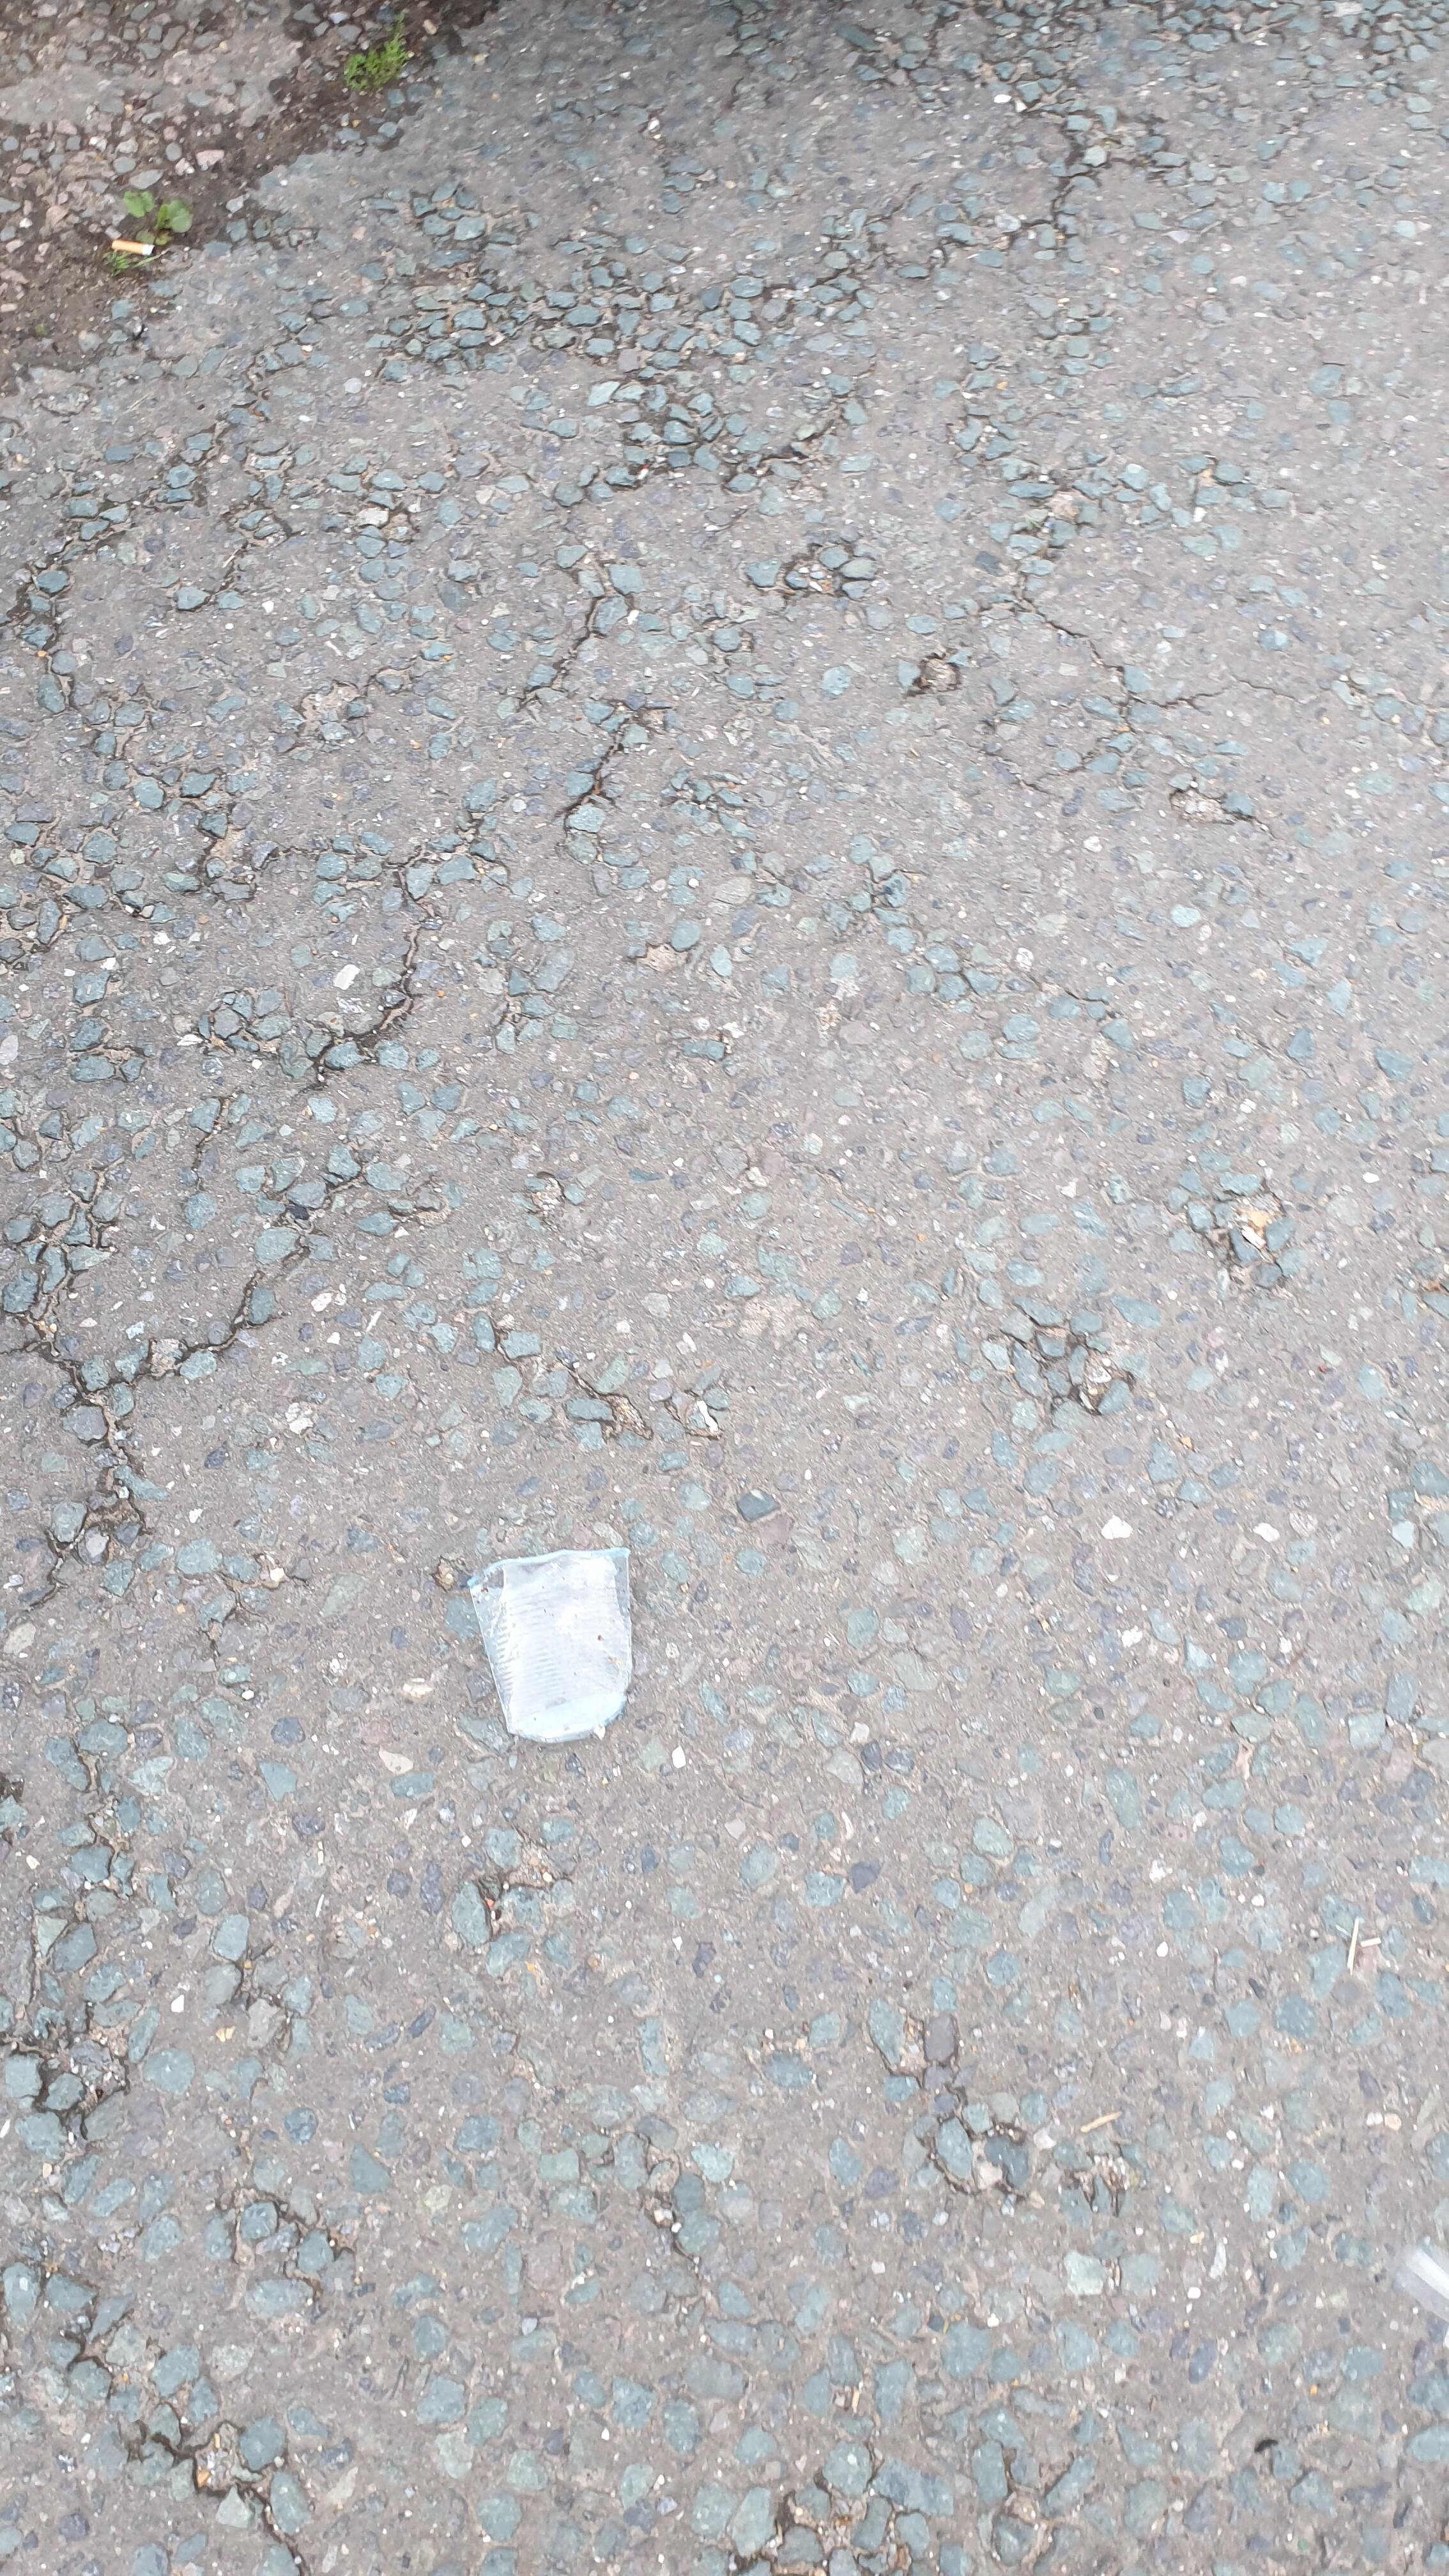
Object: Cigarette (Cigarette)

Object: Other plastic cup (Cup)